Battle of the Wood of Ephraim

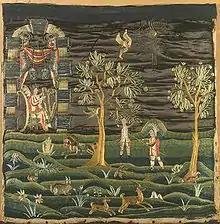
Relief of the death of Absalom

Absalom, the third son of King David of Israel, had been newly returned from three years in exile in Geshur for the murder of his half-brother, Amnon and received a pardon with some restrictions. Later, he began a campaign to win the lost favour and trust of the people, which was successful. Absalom, under the pretense of going to worship at Hebron, asked King David permission to leave Jerusalem. David, unaware of his true intentions, granted it and Absalom left with an escort of 200 men. Upon arriving in the city, Absalom sent messengers to all the leaders and tribal princes throughout the empire to back him as king Meanwhile, back in Hebron he continued to sacrifice under the guise that he was only there to worship God while still gathering officials and important people in the empire, growing his numbers and strength, including receiving the support of Ahithophel of Giloh one of the royal councilors. When news of Absalom's now open revolt in Hebron reached the royal Israelite court in Jerusalem, King David ordered the city and court evacuated, fearing that the rebel forces under Absalom would besiege. He left with the entire Israelite royal house, as well as his elite Cherethite/Pelethite Royal guard, a mercenary force of 600 Gathites under their commander Ittai the Gittite. They marched to the Kidron valley and came to the bank of the Jordan river. They crossed leaving behind several spies and double agents to subvert Absalom and his conspirators and infiltrate their court and gather information on the rebel movements.